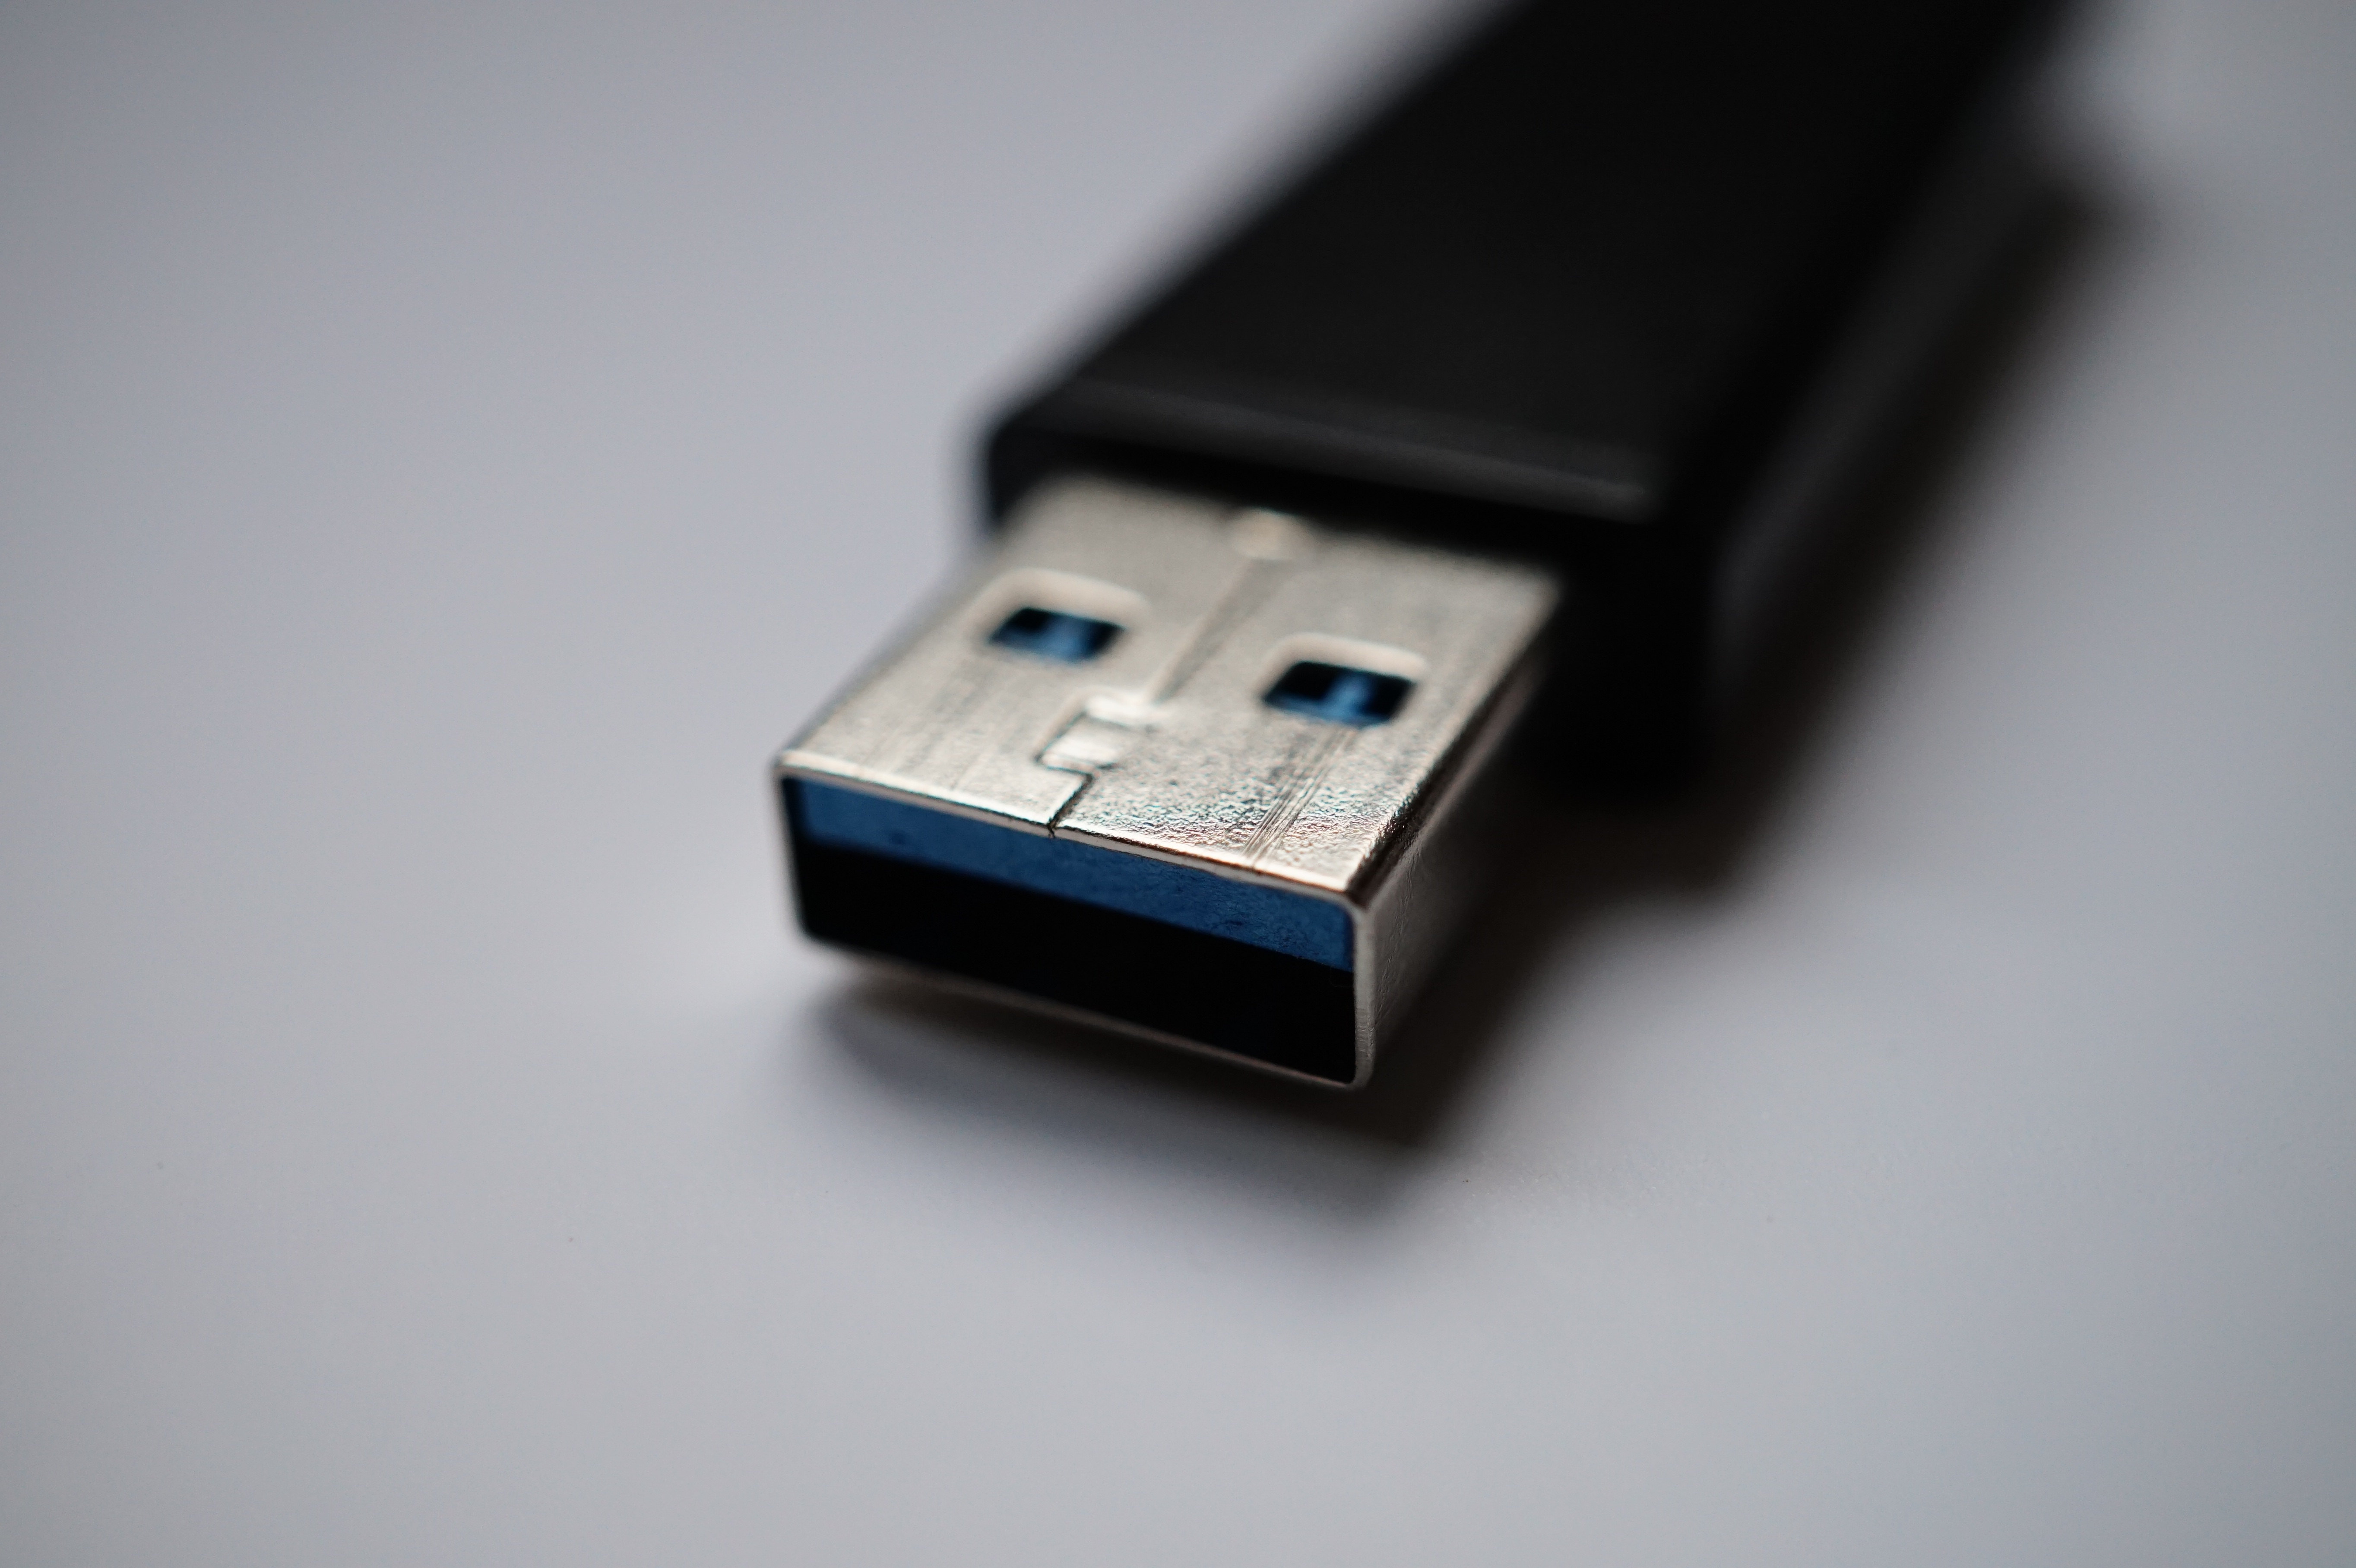
computer, technology, white, macro, blue, background, electronics, usb, pc, stick, mobility, data, storage medium, data transfer, electronic device, electronics accessory, data storage device, usb flash drive, memory pen